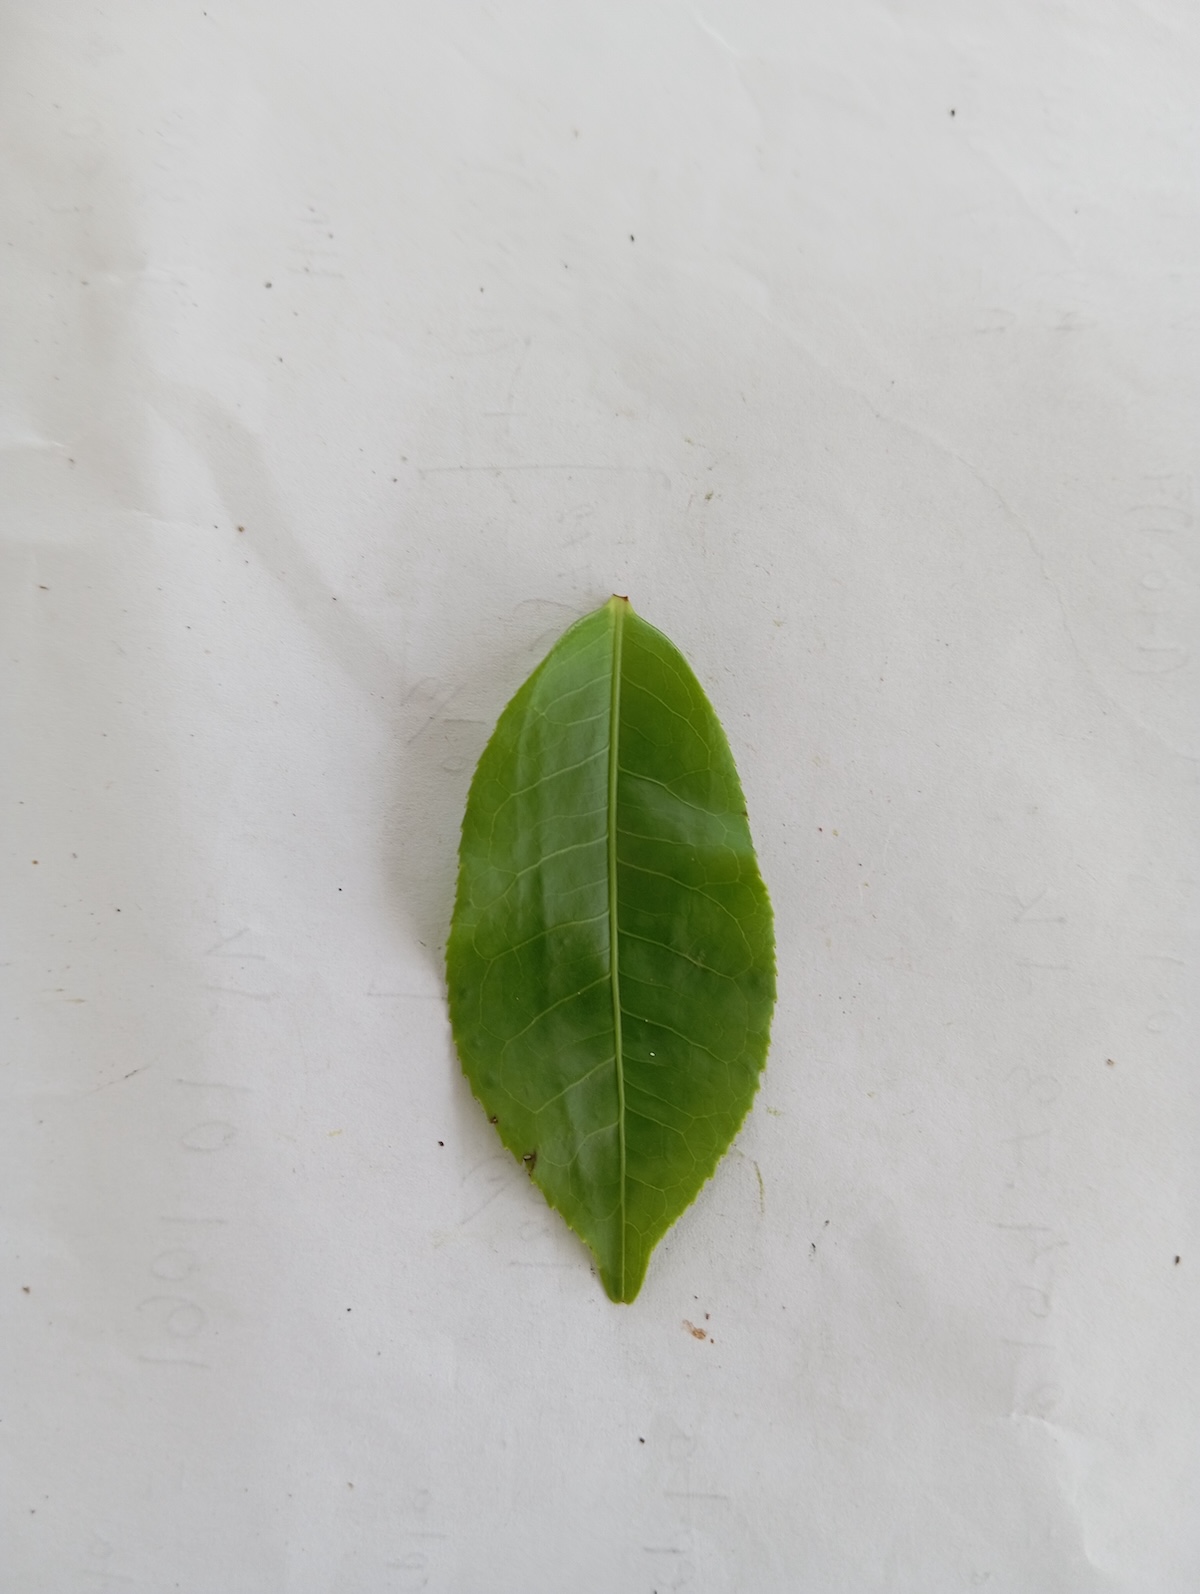
Label: Healthy leaf